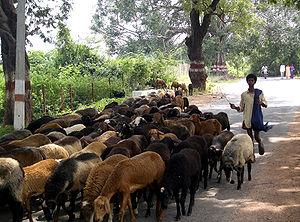
Le pastoralisme nomade est une forme de pastoralisme dans lequel le bétail est mené en troupeau dans le but de trouver de nouveaux pâturages. À proprement parler, les nomades suivent un motif irrégulier de mouvement, en contraste avec la transhumance saisonnière où les pâturages sont fixes. Cependant, cette distinction n'est pas souvent observée et le terme nomade peut être utilisé dans les deux cas, les cas historiques de régularité des mouvements sont souvent inconnu dans tous les cas. Le bétail visé comprend des herbivores, tels que bovidés, cervidés, équidés, camélidés, ou un mélange d'espèces. Le pastoralisme Nomade est couramment pratiquée dans les régions avec peu de terres arables, généralement dans les pays en développement, en particulier dans les terres de steppe au nord des zones agricoles de l'Eurasie. On estime entre 30 et 40 millions le nombre de pasteurs nomades dans le monde entier, la majorité se trouvant en Asie centrale et dans la région du Sahel, de l'Afrique de l'Ouest.